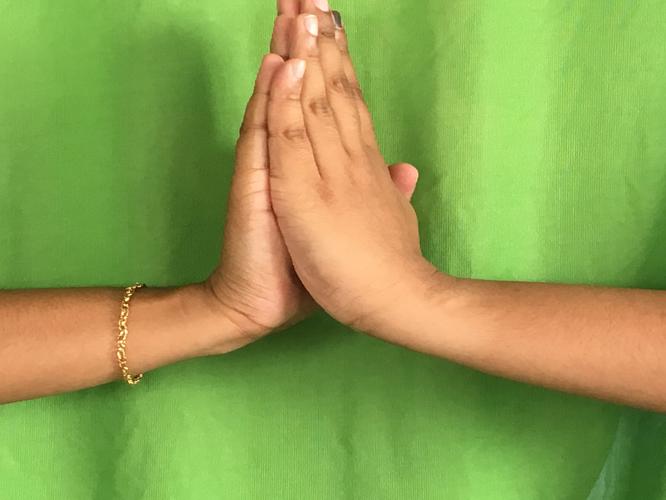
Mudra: Anjali
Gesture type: double_hand